Oakland Raiders

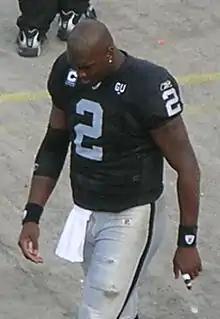
Quarterback JaMarcus Russell, selected first overall in 2007, was a major disappointment.

Shortly after the 2001 season, the Raiders made an unusual move that involved releasing Gruden from his contract and allowing the Tampa Bay Buccaneers to sign him. In return, the Raiders received cash and future draft picks from the Buccaneers. The sudden move came after months of speculation in the media that Davis and Gruden had fallen out with each other both personally and professionally. Bill Callahan, who served as the team's offensive coordinator and offensive line coach during Gruden's tenure, was named head coach.